Statute of Wallis and Futuna (1961)

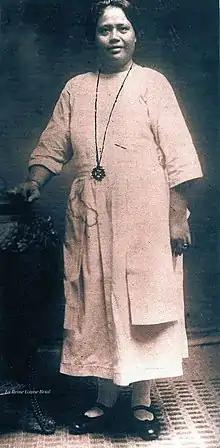
Aloisia Brial, Queen of Wallis from 1953 to 1958.

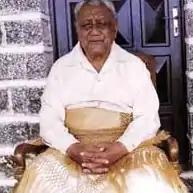
Tomasi Kulimoetoke, King of Wallis from 1959 to 2007.

In 1951, a proposal was put forth that Wallis and Futuna should be granted the status of draft union within the French Union. The resident administrator and Bishop Alexandre Poncet proposed that a customary constitution be drafted as a preliminary measure. Lavelua Kapeliele Tufele III proposed the revival of the 1870 Wallisian constitution, written by Bishop Pierre Bataillon, and emphasized Christianity. However, the administration rejected this proposal. In 1953, New Caledonian senator Henri Lafleur proposed integrating Wallis and Futuna as a district under New Caledonia. According to historian Jean-Claude Roux, the objective was to strengthen loyalist votes in New Caledonia against the autonomist Caledonian Union party. However, the French Senate rejected the proposal due to strong opposition from the Union Calédonienne and its lobbying efforts in Paris.